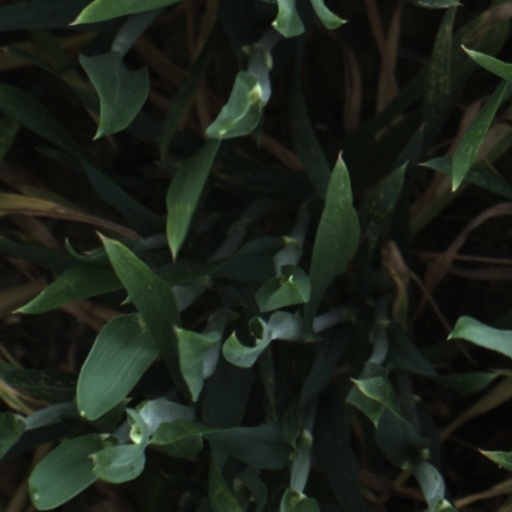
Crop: wheat